Siege of Odessa

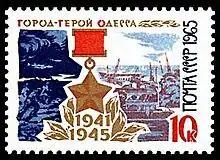
Postage stamp of the USSR 1965 "Hero City Odessa 1941–-1945"

In support of the land offensive, the Romanian Navy dispatched motor torpedo boats to the recently occupied port of Vylkove (Vâlcov in Romanian). During the night of 18 September, the motor torpedo boats NMS "Viscolul" and NMS "Vijelia" attacked a Soviet convoy south of Odessa, each boat launching her two torpedoes at the closest enemy destroyer. Three of the four torpedoes missed. The fourth torpedo struck and damaged the Soviet destroyer, but failed to detonate. It was one of the few actions the Romanian Navy undertook to support the siege, generally limiting itself to patrols of the submarine "Delfinul". No Western source could be found to confirm this claim.